2018 German motorcycle Grand Prix

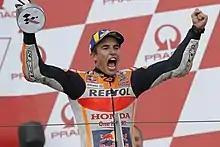
Marc Márquez, celebrating on the podium after winning the MotoGP race.

Franco Morbidelli was replaced by Stefan Bradl after the first practice session due to injury.